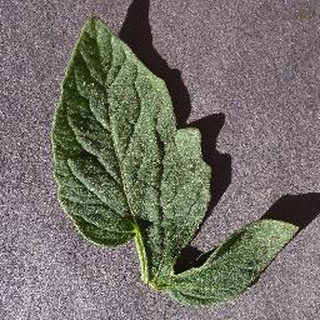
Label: healthy_tomato